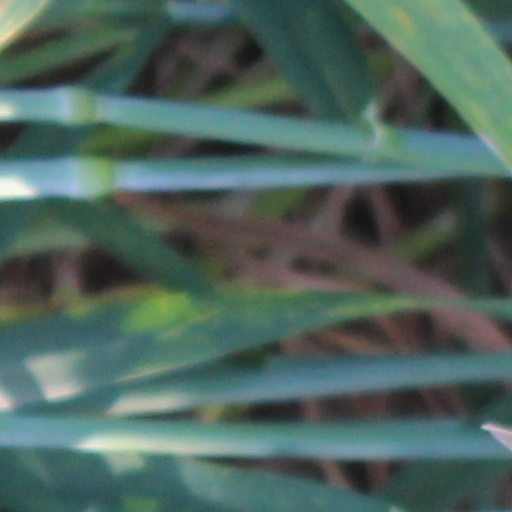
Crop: wheat